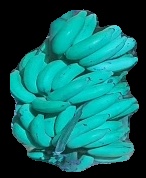
Variety: elakki-bale
Grade: grade2